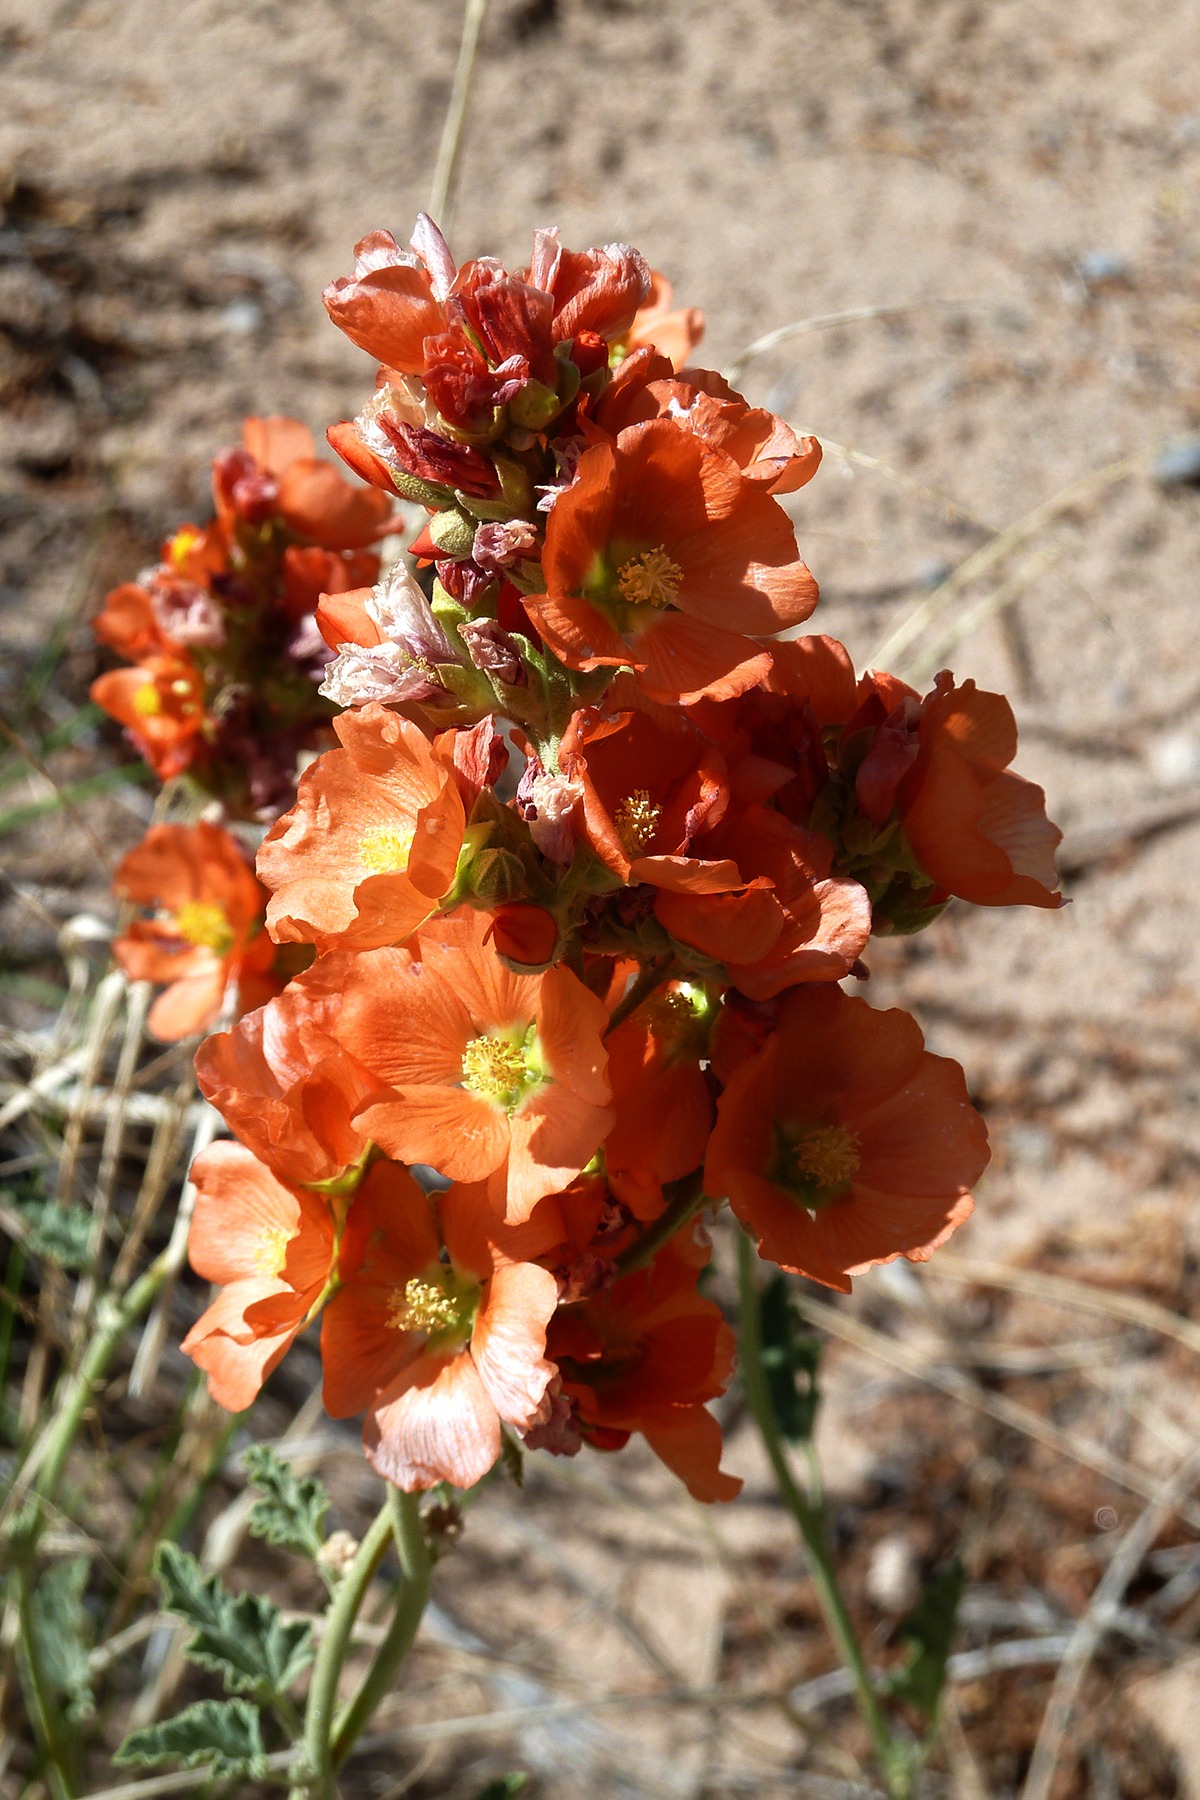
landscape, nature, blossom, growth, plant, stem, leaf, desert, flower, petal, bloom, summer, floral, environment, foliage, decoration, orange, pollen, red, colourful, grow, natural, autumn, fresh, botany, blooming, garden, flora, perennial, season, botanical, life, ornament, ecology, wildflower, flowers, cheerful, vivid, decorative, stems, shrub, bright, flourish, summertime, elegant, ornamental, vibrant, bud, macro photography, flowering plant, suculent, annual plant, land plant